Marian Spencer

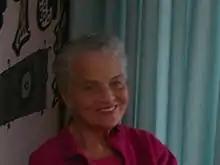
Marian Spencer in 2013

Spencer was born Marian Regelia Alexander on June 28, 1920, in Gallipolis, Ohio. Her family, including her parents, her twin sister, Mildred, and two brothers, Harry and Vernon, lived in a home that had been built by her grandfather, a freed slave.